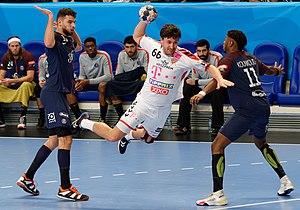
Rencontre de phase de groupe de la ligue des champions 2017/18 entre le PSG et Veszprem. A Coubertin, le 12 novembre 2017. http://www.eurohandball.com/ec/cl/men/2017-18/match/2/085
Máté Lékai, né le 16 juin 1988 à Budapest, est un handballeur hongrois. Il évolue au poste de demi-centre au MKB-MVM Veszprém KC.